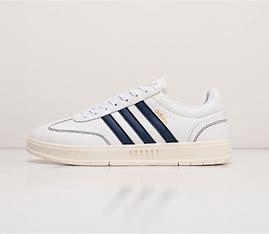
Brand: adidas
Model: neo Adidas NEO Gradas